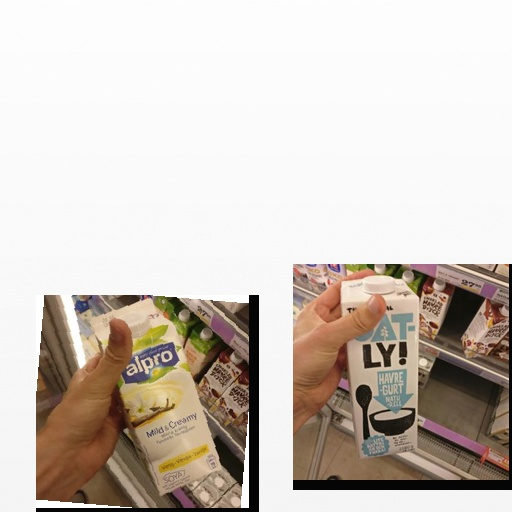
Food items: oat_yogurt, vanilla_soyghurt